John J. McCloy

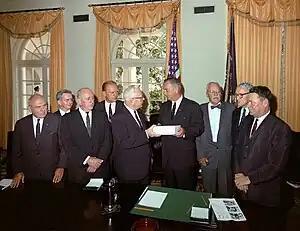
John McCloy (far left) and the Warren Commission present their report to President Johnson.

McCloy supported the initiative of Inge Aicher-Scholl (the sister of Sophie Scholl), Otl Aicher and Max Bill to found the Ulm School of Design. HfG Ulm is considered to be the most influential design school in the world after the Bauhaus. The founders sought and received support in the USA (via Walter Gropius) and within the American High Command in Germany. McCloy saw the endeavor as "Project No. 1" and supported a college and campus combination along US examples. In 1952 Scholl received from McCloy a check for one million Deutschmarks.